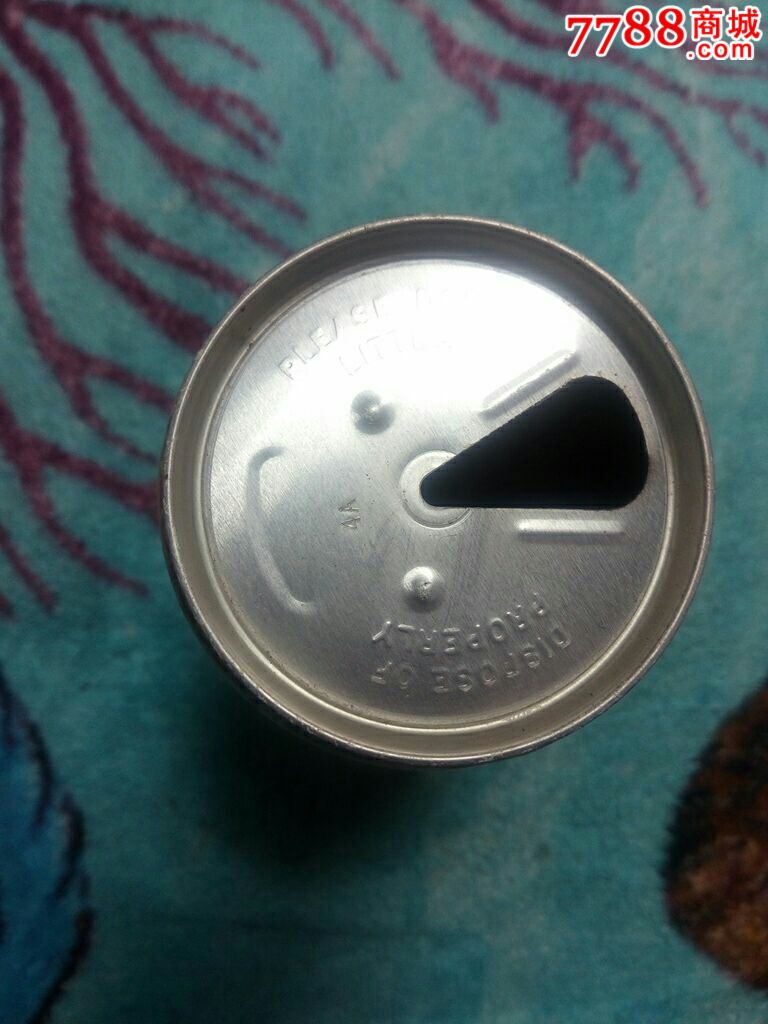
Label: metal